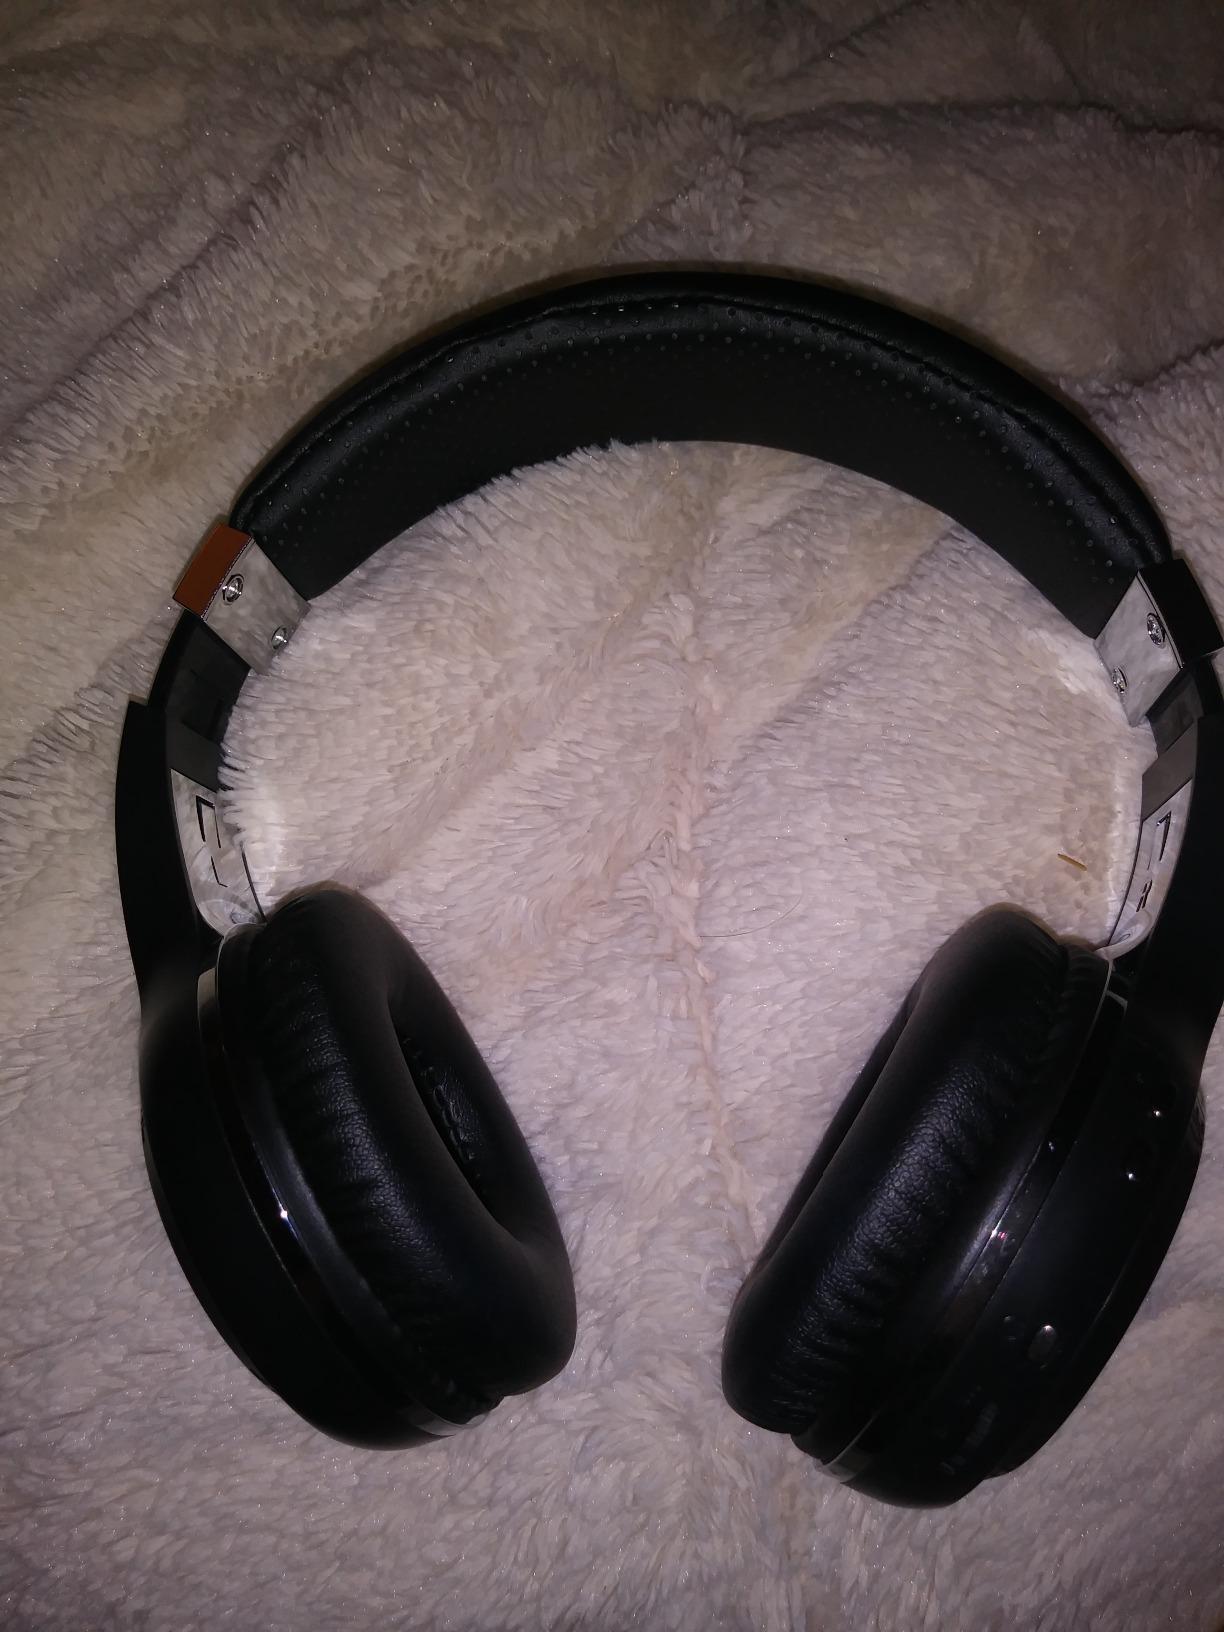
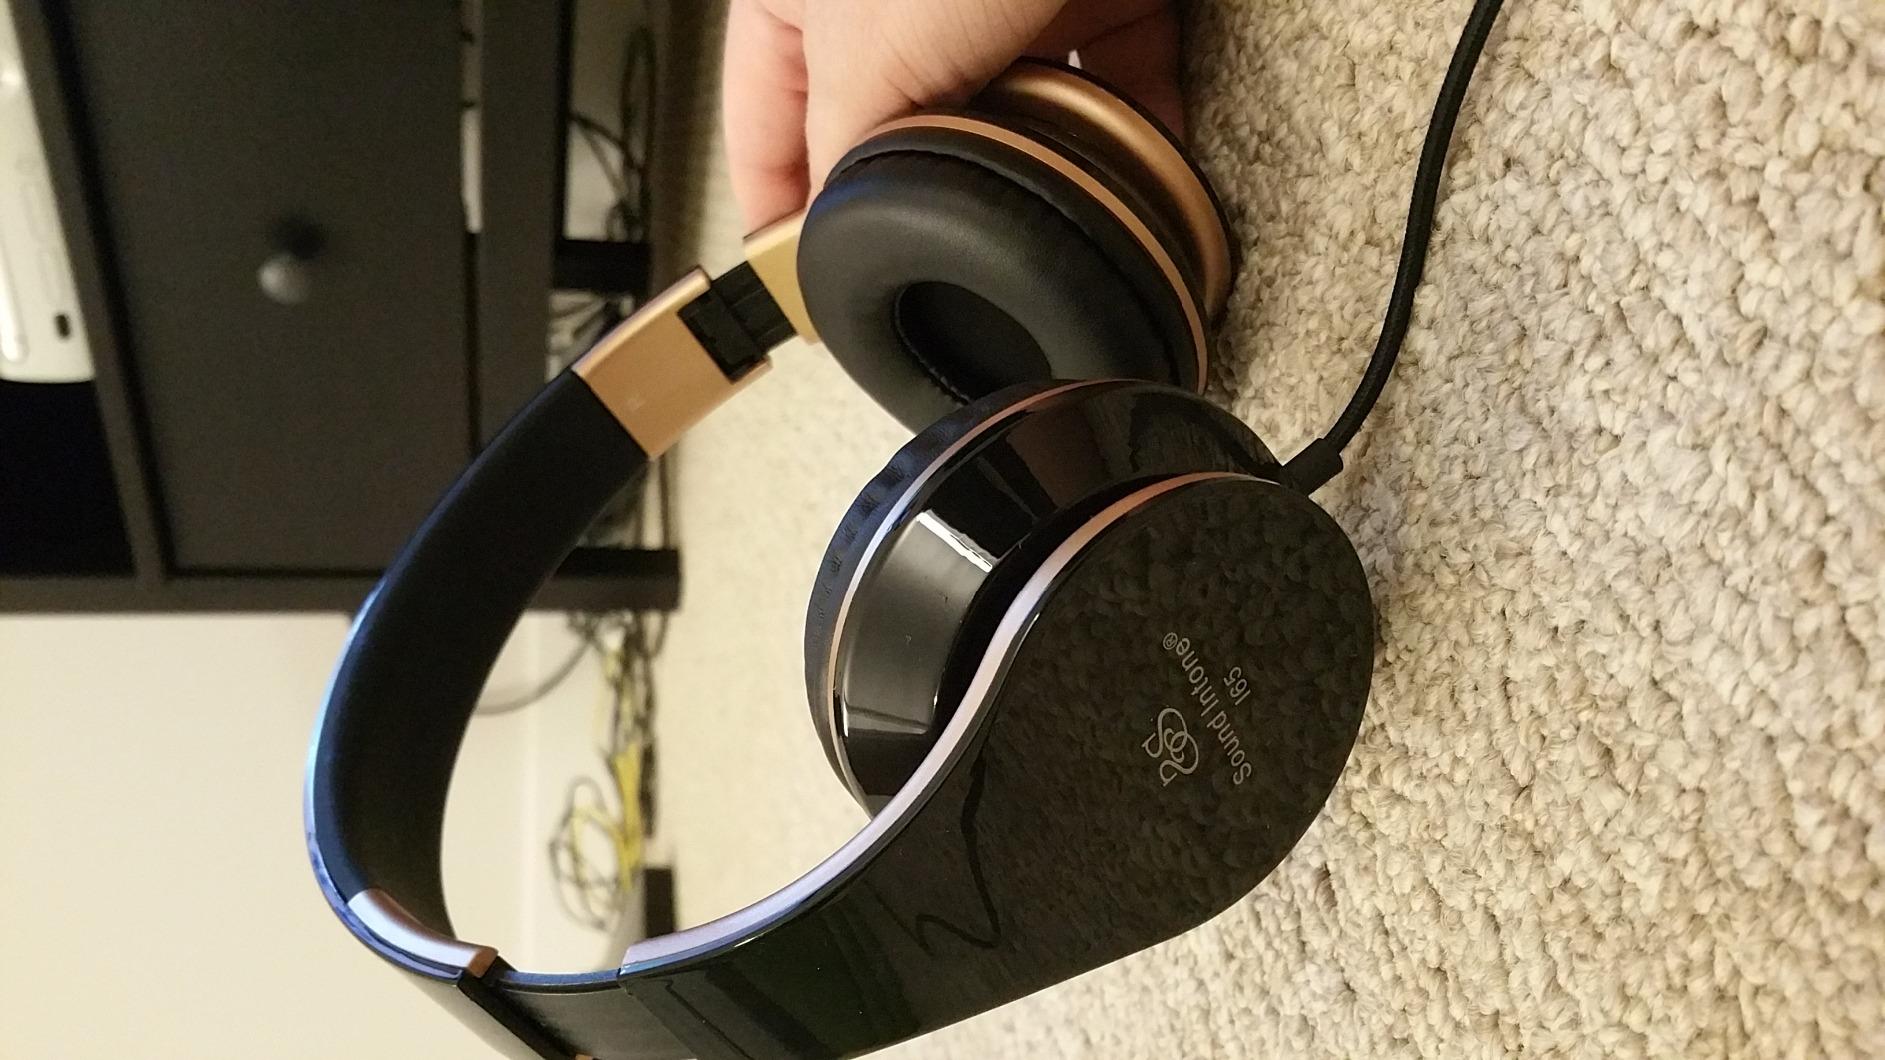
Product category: headphones
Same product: no